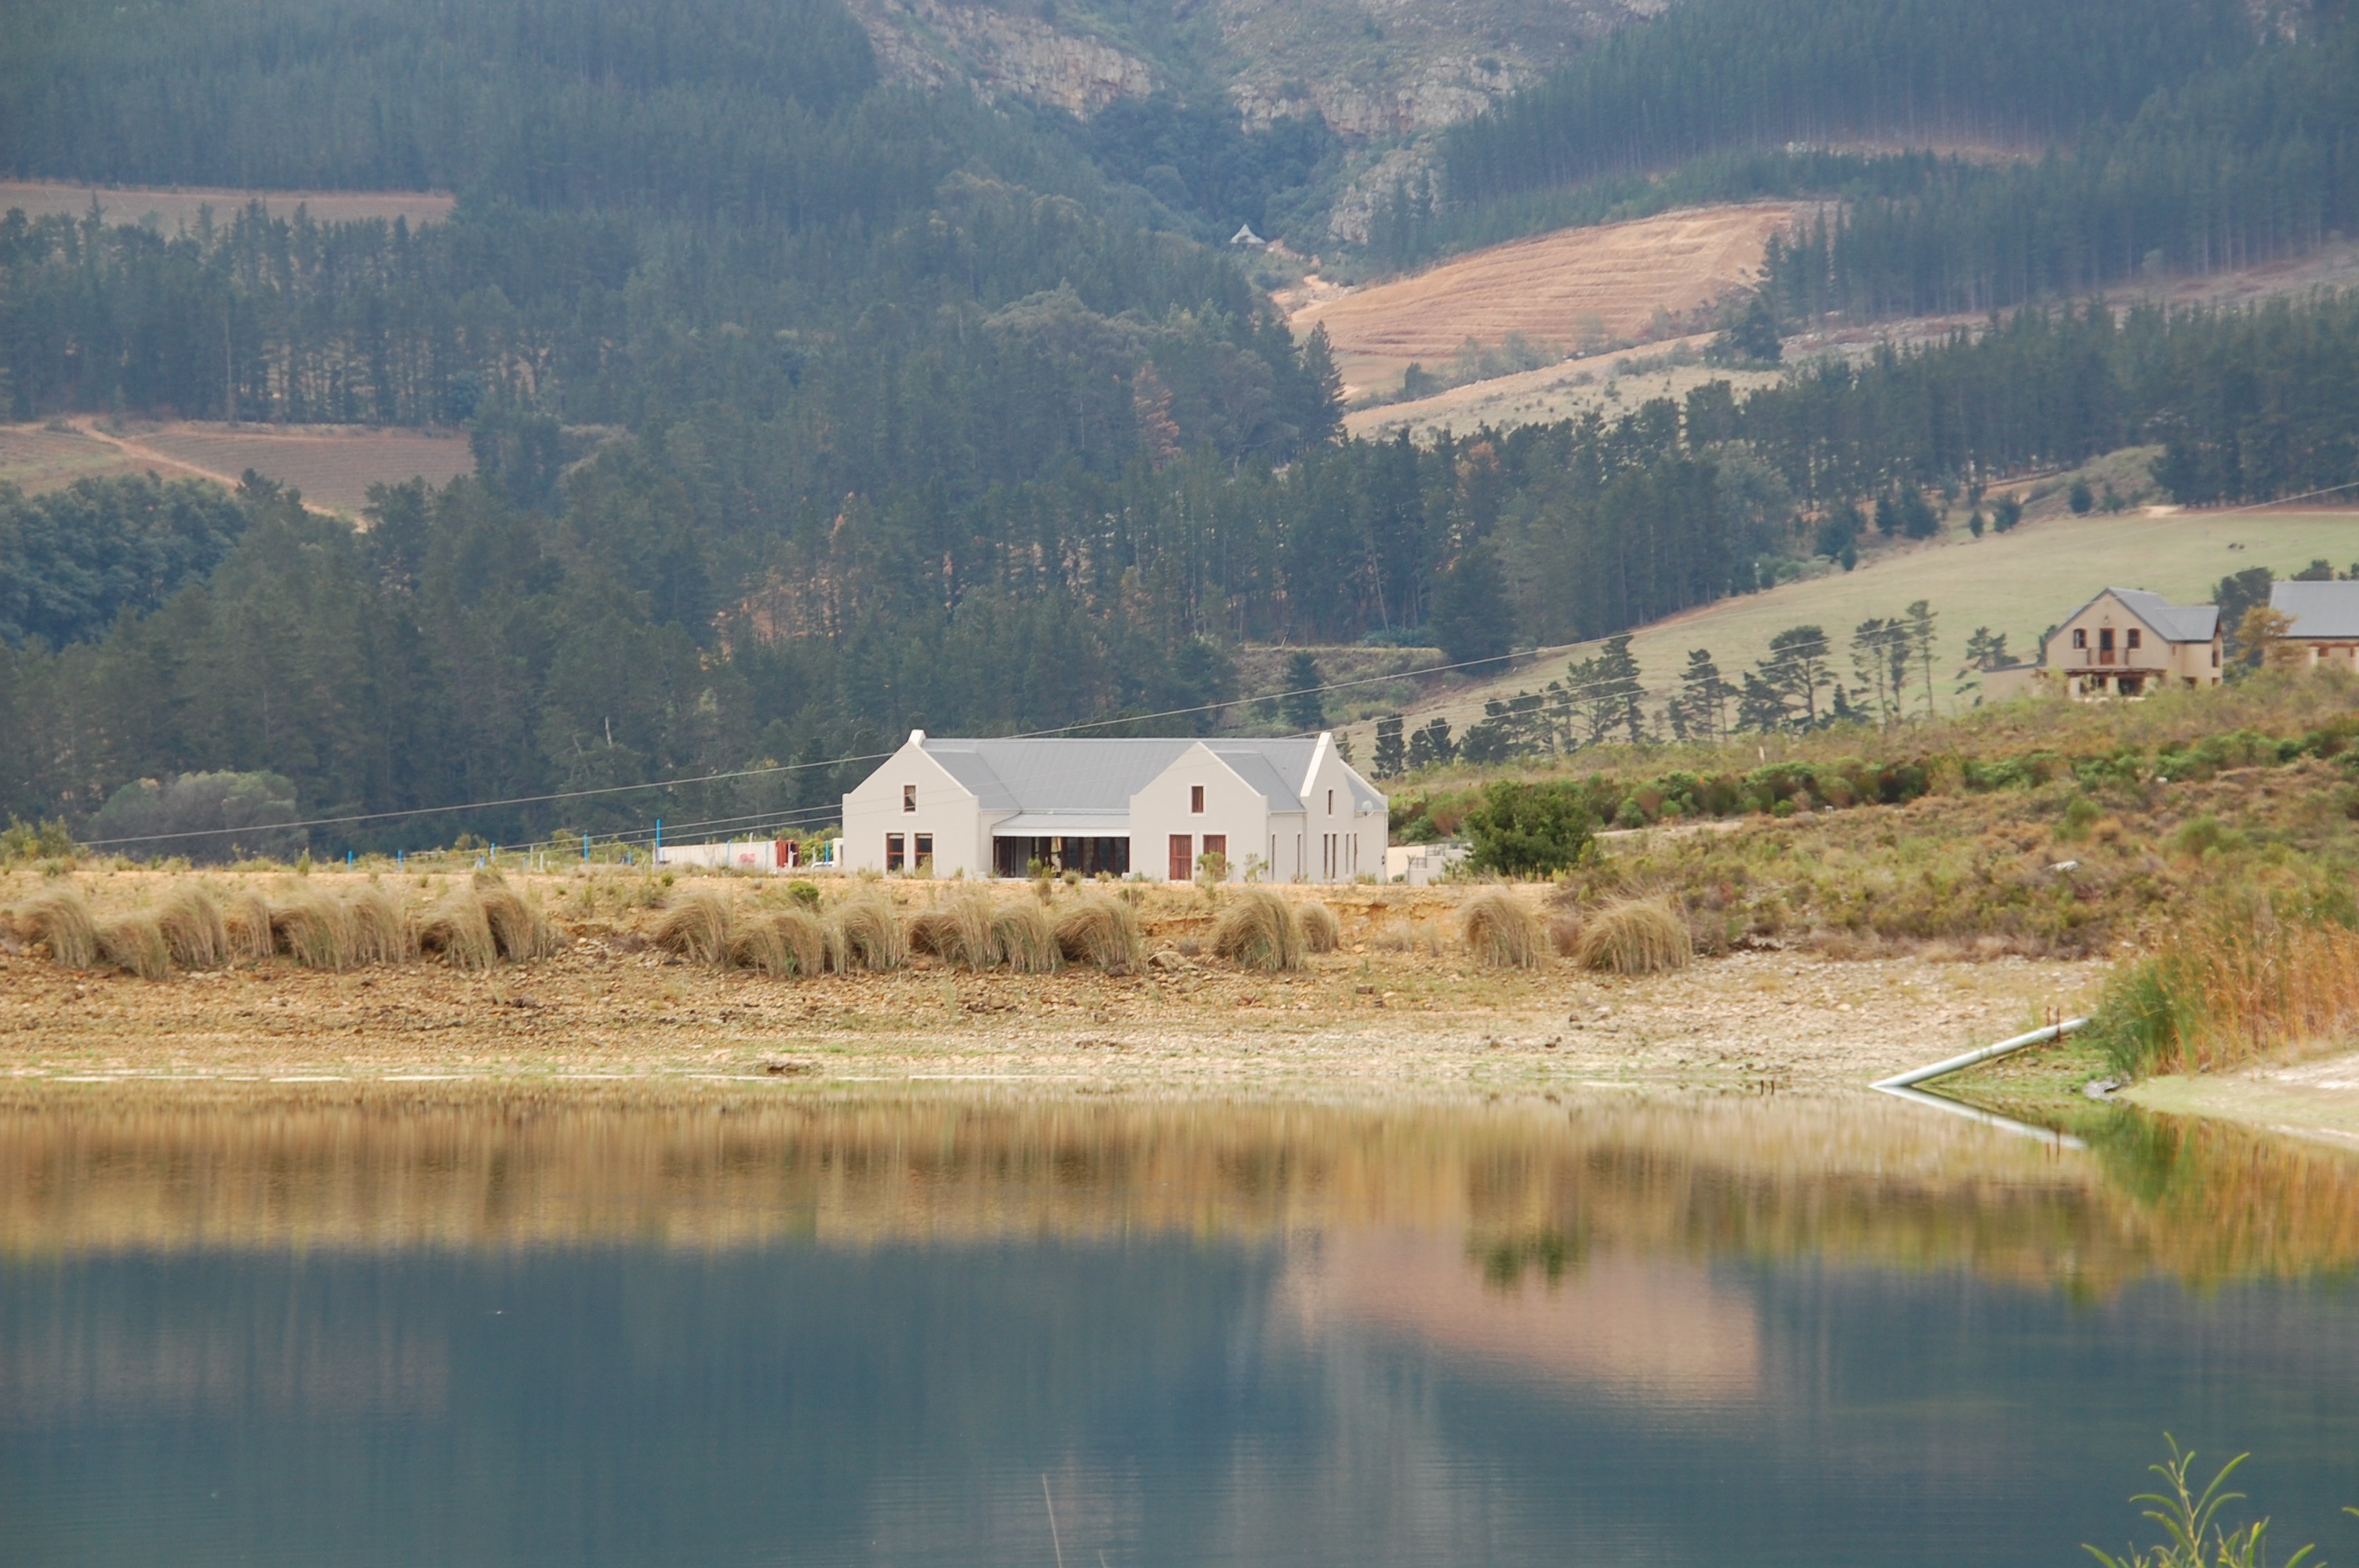
landscape, water, mountain, house, hill, lake, river, valley, mountain range, village, reflection, reservoir, mountains, loch, more, south africa, rural area, atmospheric phenomenon, mountainous landforms